Corydon, Indiana

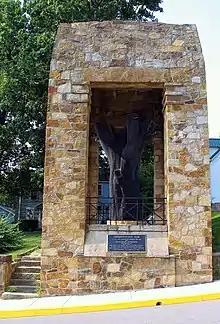
The Constitution Elm as seen in the summer of 2006

During the American Revolution, George Rogers Clark captured the surrounding area of what became the town of Corydon from the British, bringing it under the control of the fledgling United States government. The first American settlers entered Harrison County in 1792 and included the families of Harvey Heth and Squire Boone, who settled south of Corydon, and Dennis Pennington and the Harbisons, who settled east of Corydon. The region was in the midst of the Northwest Indian War during that period and the families were forced by Native Americans to leave the region and return to Kentucky. The families returned to the area in 1800 following the creation of the Indiana territory.